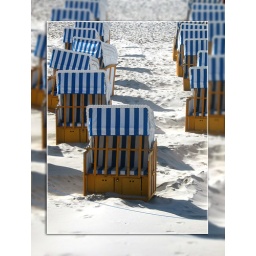
A beach chairs on the beach in Kolobrzeg, Poland.